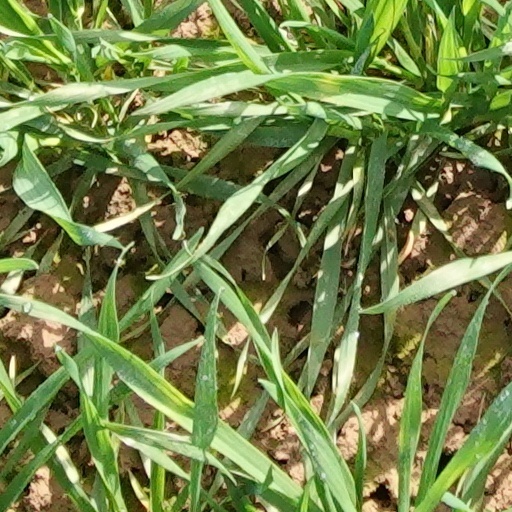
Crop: wheat